Pietro Bordino

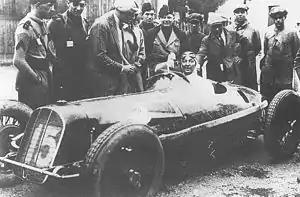
Pietro Bordino and the Fiat 806 at the 1927 Milan GP

The 1924 Targa Florio was to be a race between the Alfa Romeo and Mercedes works teams. Fiat entered Bordino in a smaller, 1.5-litre supercharged 501SS model. Despite giving away a power advantage, his consistency gave him third place and winning his class. The Fiats were outmatched at the French Grand Prix by the new Alfa Romeos. Though Bordino duelled for the lead with Antonio Ascari's Alfa Romeo initially, his brakes soon faded. Victory went to Giuseppe Campari's Alfa. In 1925, Bordino took a Fiat 805 across to America to run in the Indianapolis 500. Adapted into a single-seater, he ran several races in the lead-up without great success. In the main race itself he qualified eighth on the grid. He had to stop early in the race to change spark-plugs that cost him two laps. He then injured his hand during a pit-stop. His relief driver, Frenchman Antoine Mourne, took over and brought the Fiat home to finish tenth.